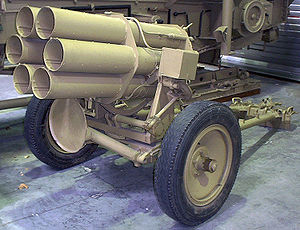
Nebelwerfer / Udgaver / Luft-til-luft udgave(Werfer-Granate 21)
En Nebelwerfer var en tysk raketkaster fra 2. verdenskrig – en type raketartilleri – udviklet i 1930'erne og brugt mod landmål. Raketterne udsendte en høj hylende lyd, som førte til at de amerikanske soldater kaldte våbnet for "the Screaming Meemie" og "Moaning Minnie".